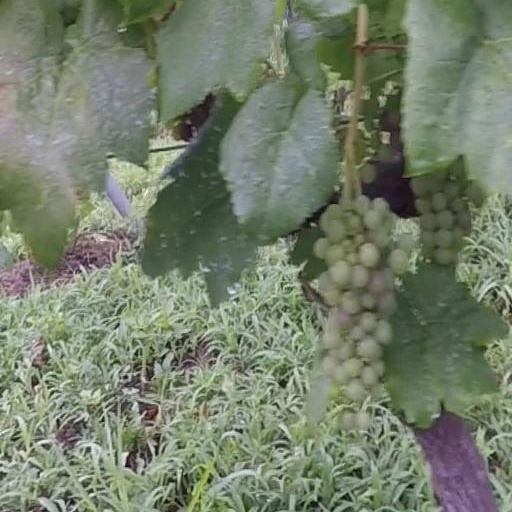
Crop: grape